List of roller coaster elements

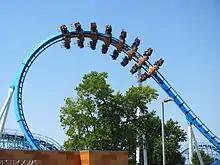
An inclined dive loop on GateKeeper

An Immelmann loop is a popular inversion found on many B&M roller coasters. In an Immelmann loop, riders enter a half-loop followed by a half twist, and then exit the element traveling in the opposite direction making a 180-degree turn. The inversion is similar to a sidewinder which exits closer to 90°, or perpendicular to the entrance point.